Baco blanc

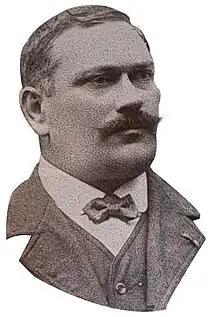
François Baco, the breeder of Baco blanc.

Baco blanc was bred in 1898 by French grape breeder François Baco from a crossing of the "Vitis vinifera" Folle blanche, which was having difficulties taking to the rootstock grafting after the phylloxera epidemic of the mid to late 19th century, and the American hybrid grape Noah (itself a previously crossing of an unknown "Vitis labrusca" species and the "Vitis riparia" grape Taylor. Four years earlier François Baco had used Folle blanche and an unknown species of "Vitis riparia" to produce a dark skin version of Baco blanc known as Baco noir.